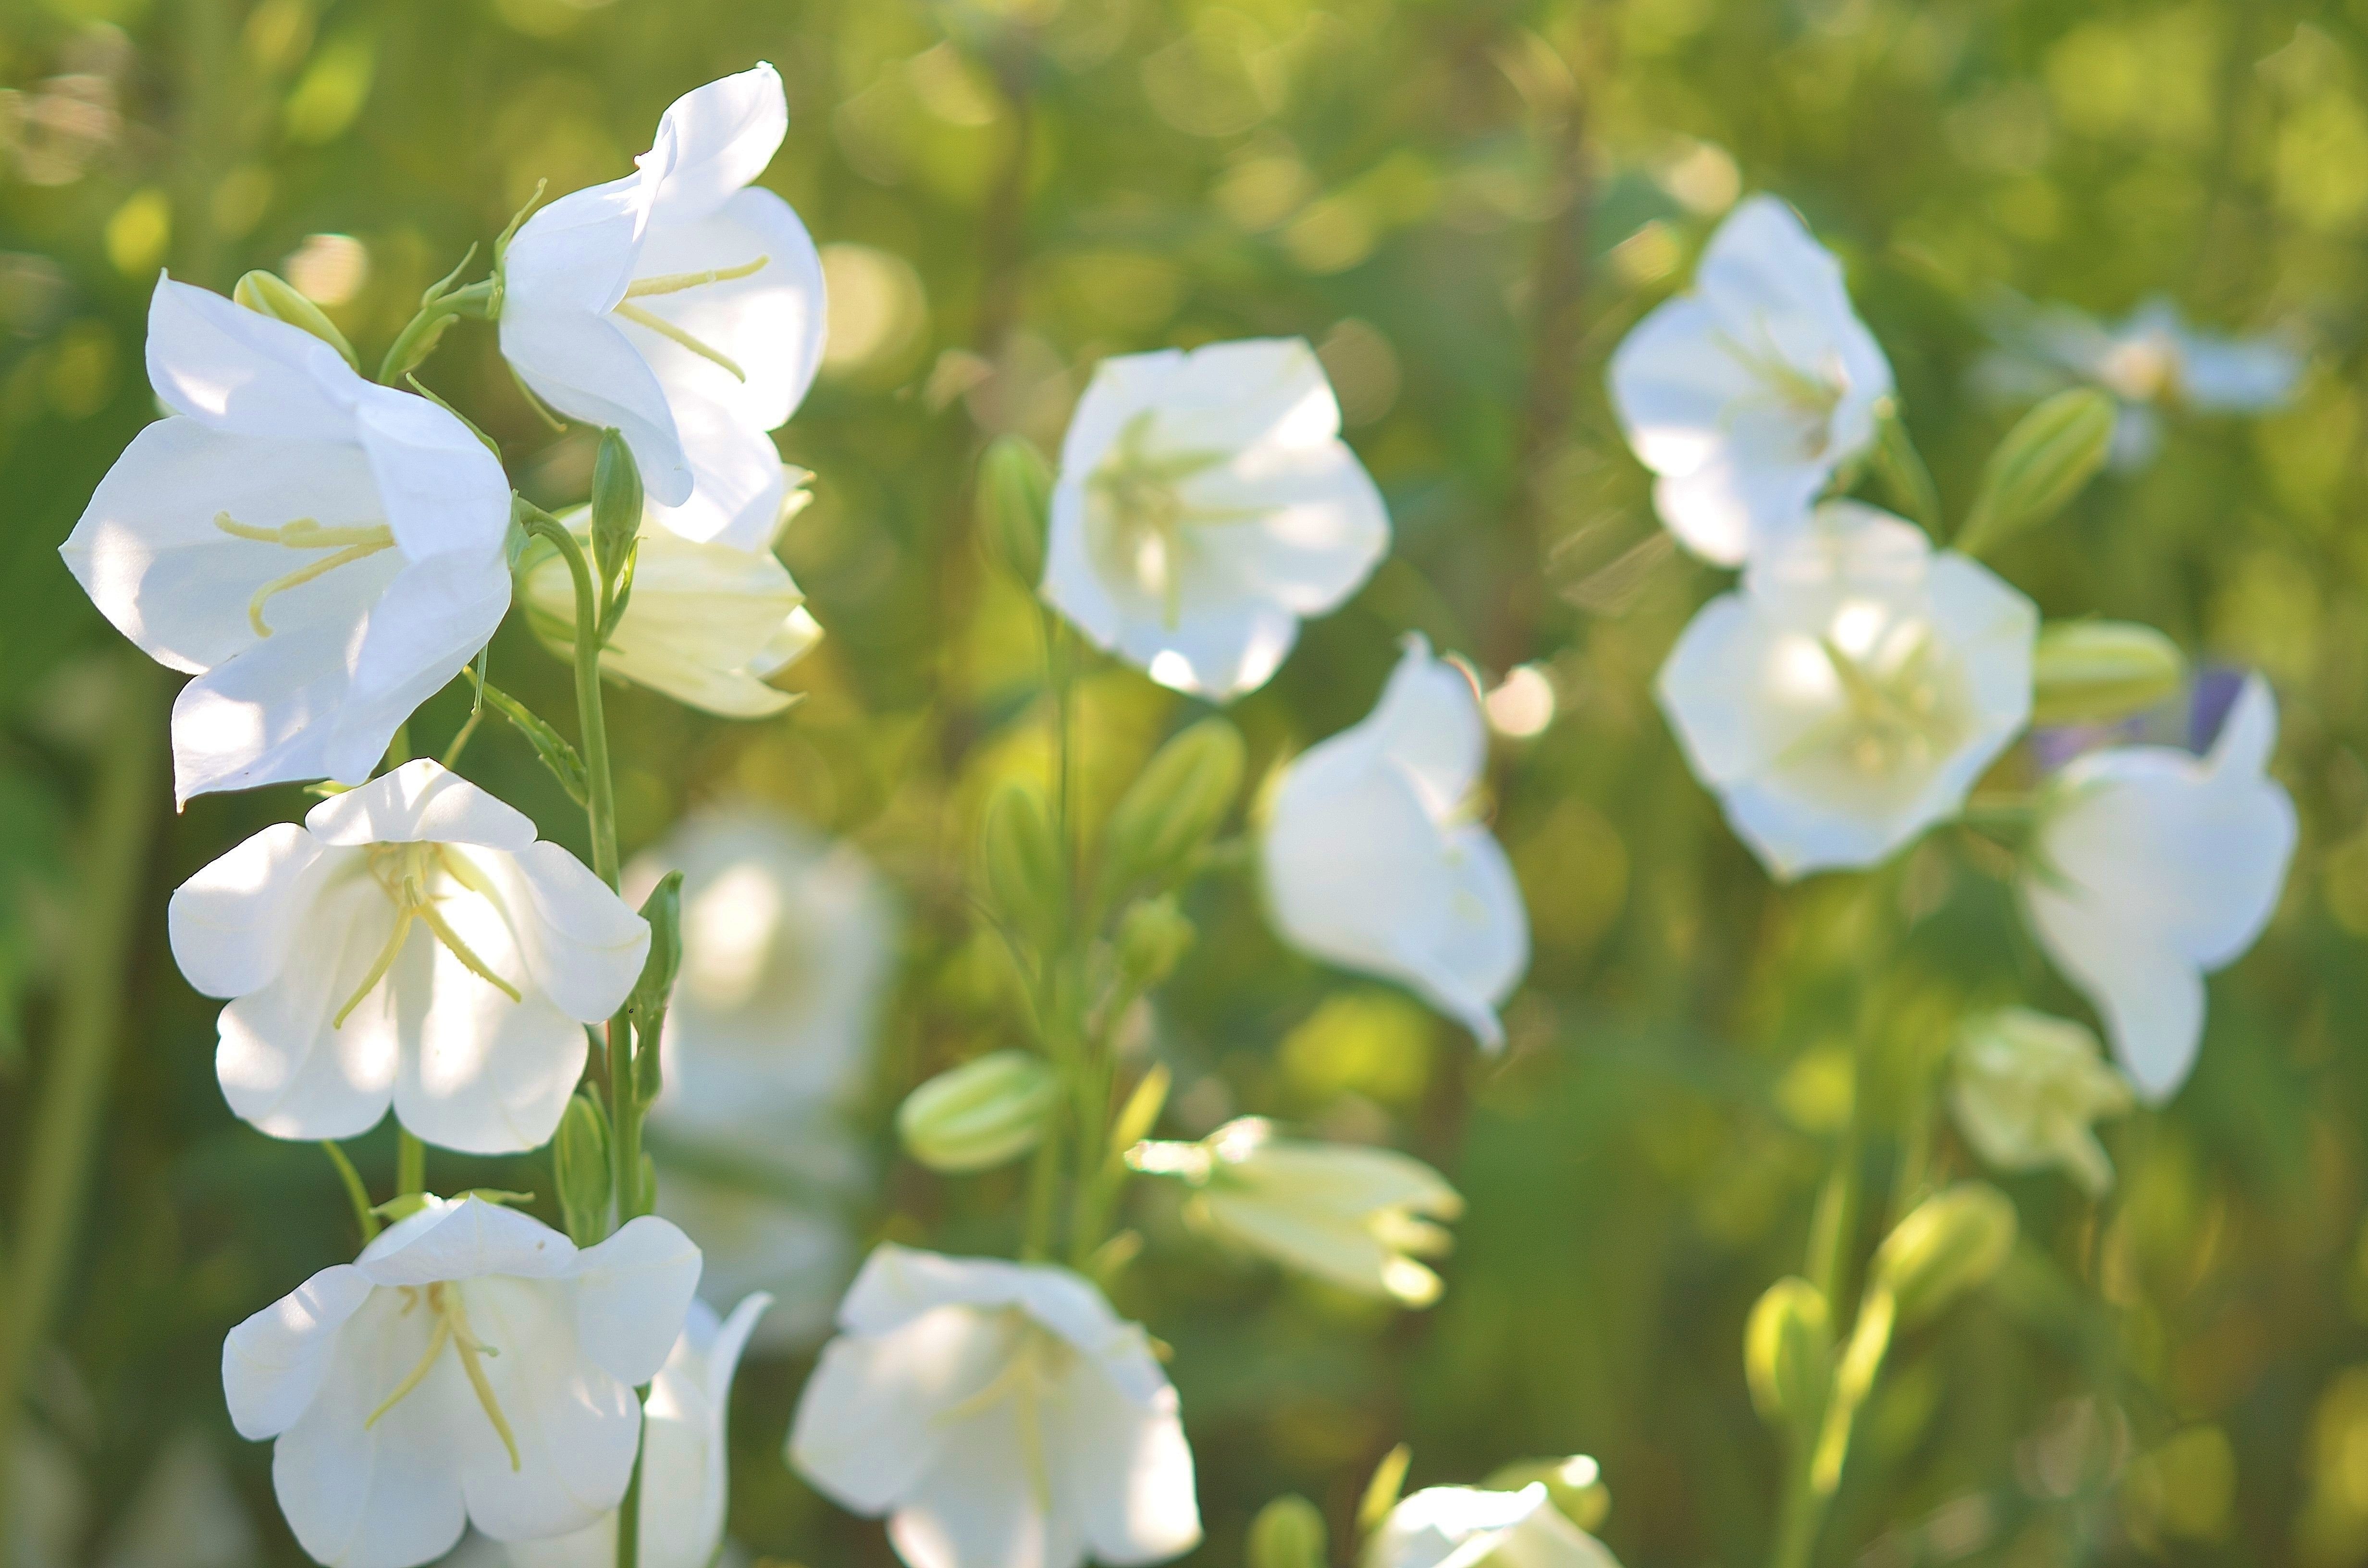
nature, blossom, plant, white, meadow, sunlight, leaf, flower, petal, summer, wildlife, macro, botany, flora, wildflower, flowers, background, macro photography, jasmine, flowering plant, land plant